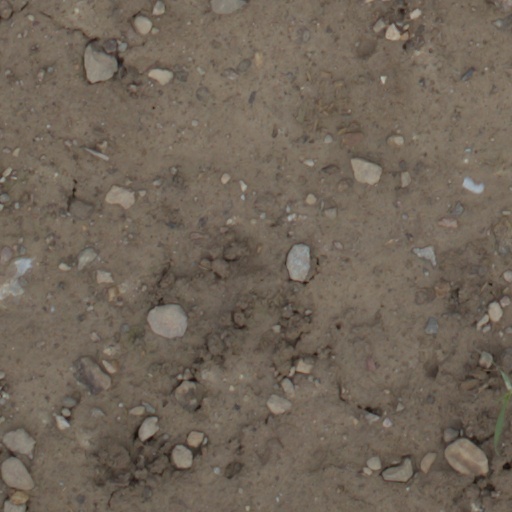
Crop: wheat